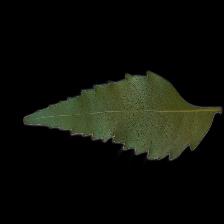
Plant: Neem